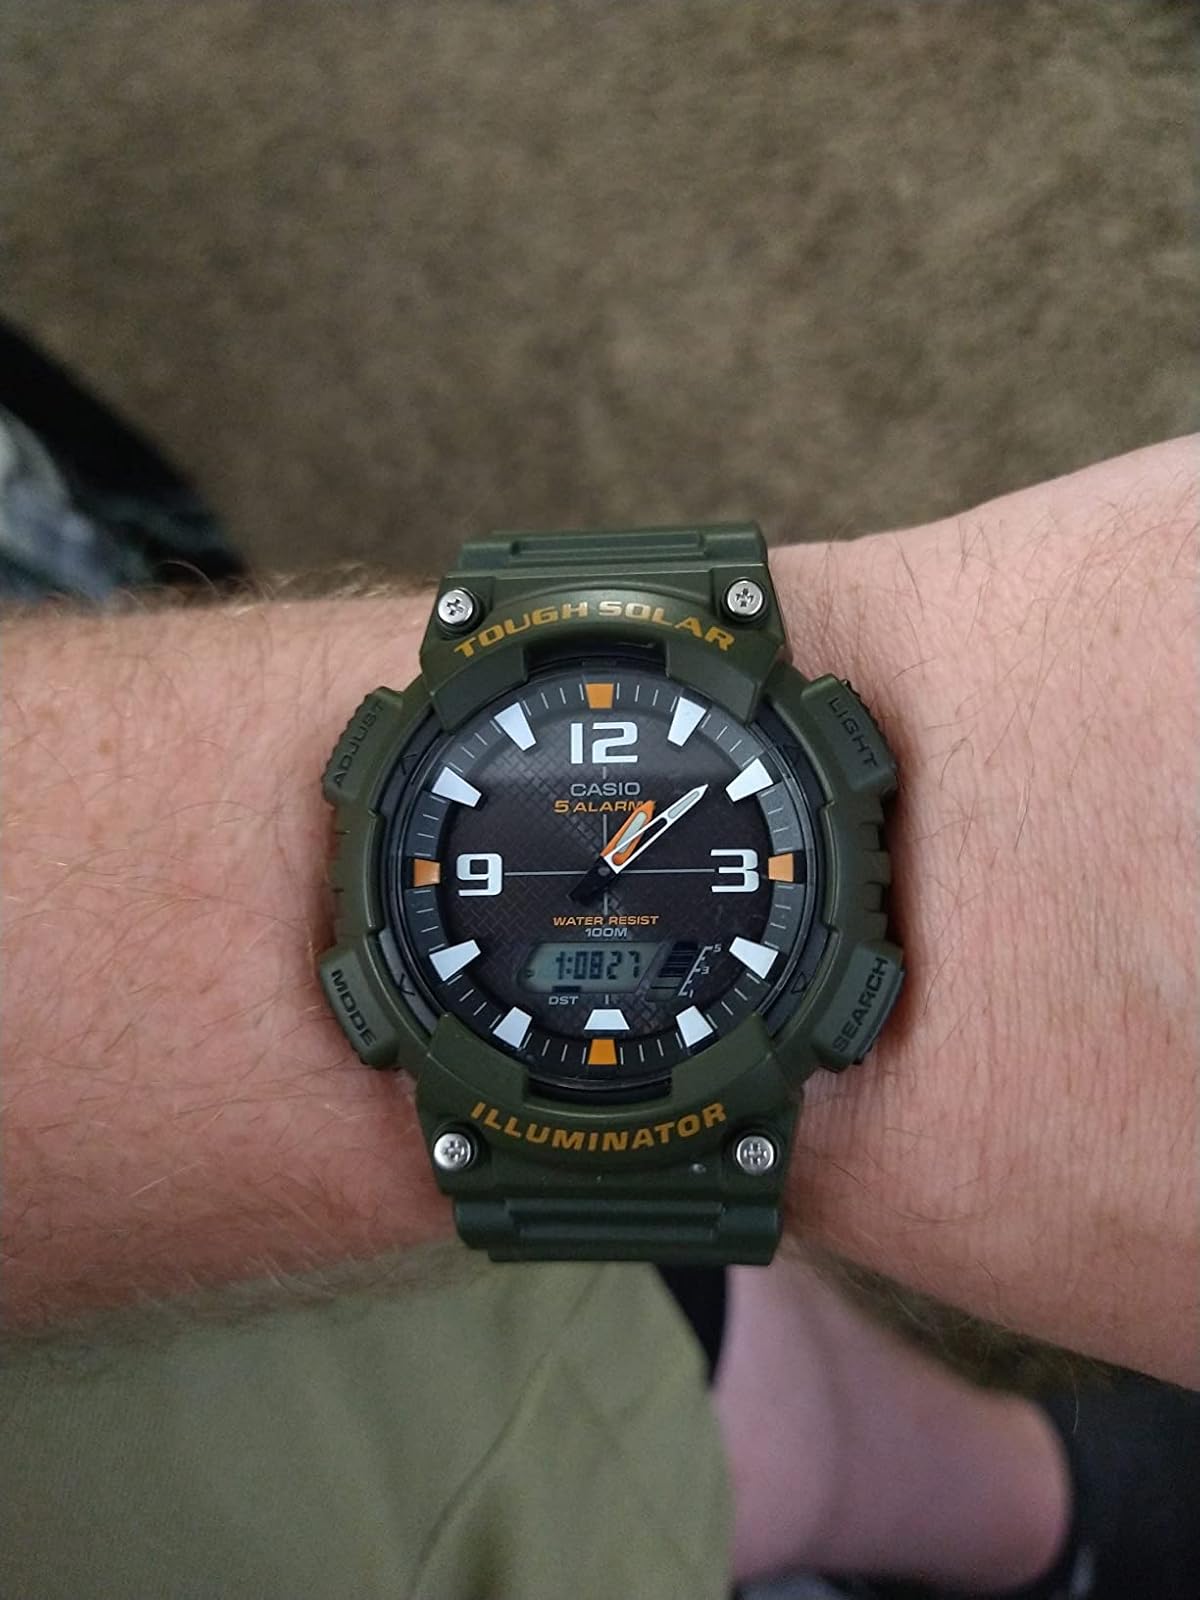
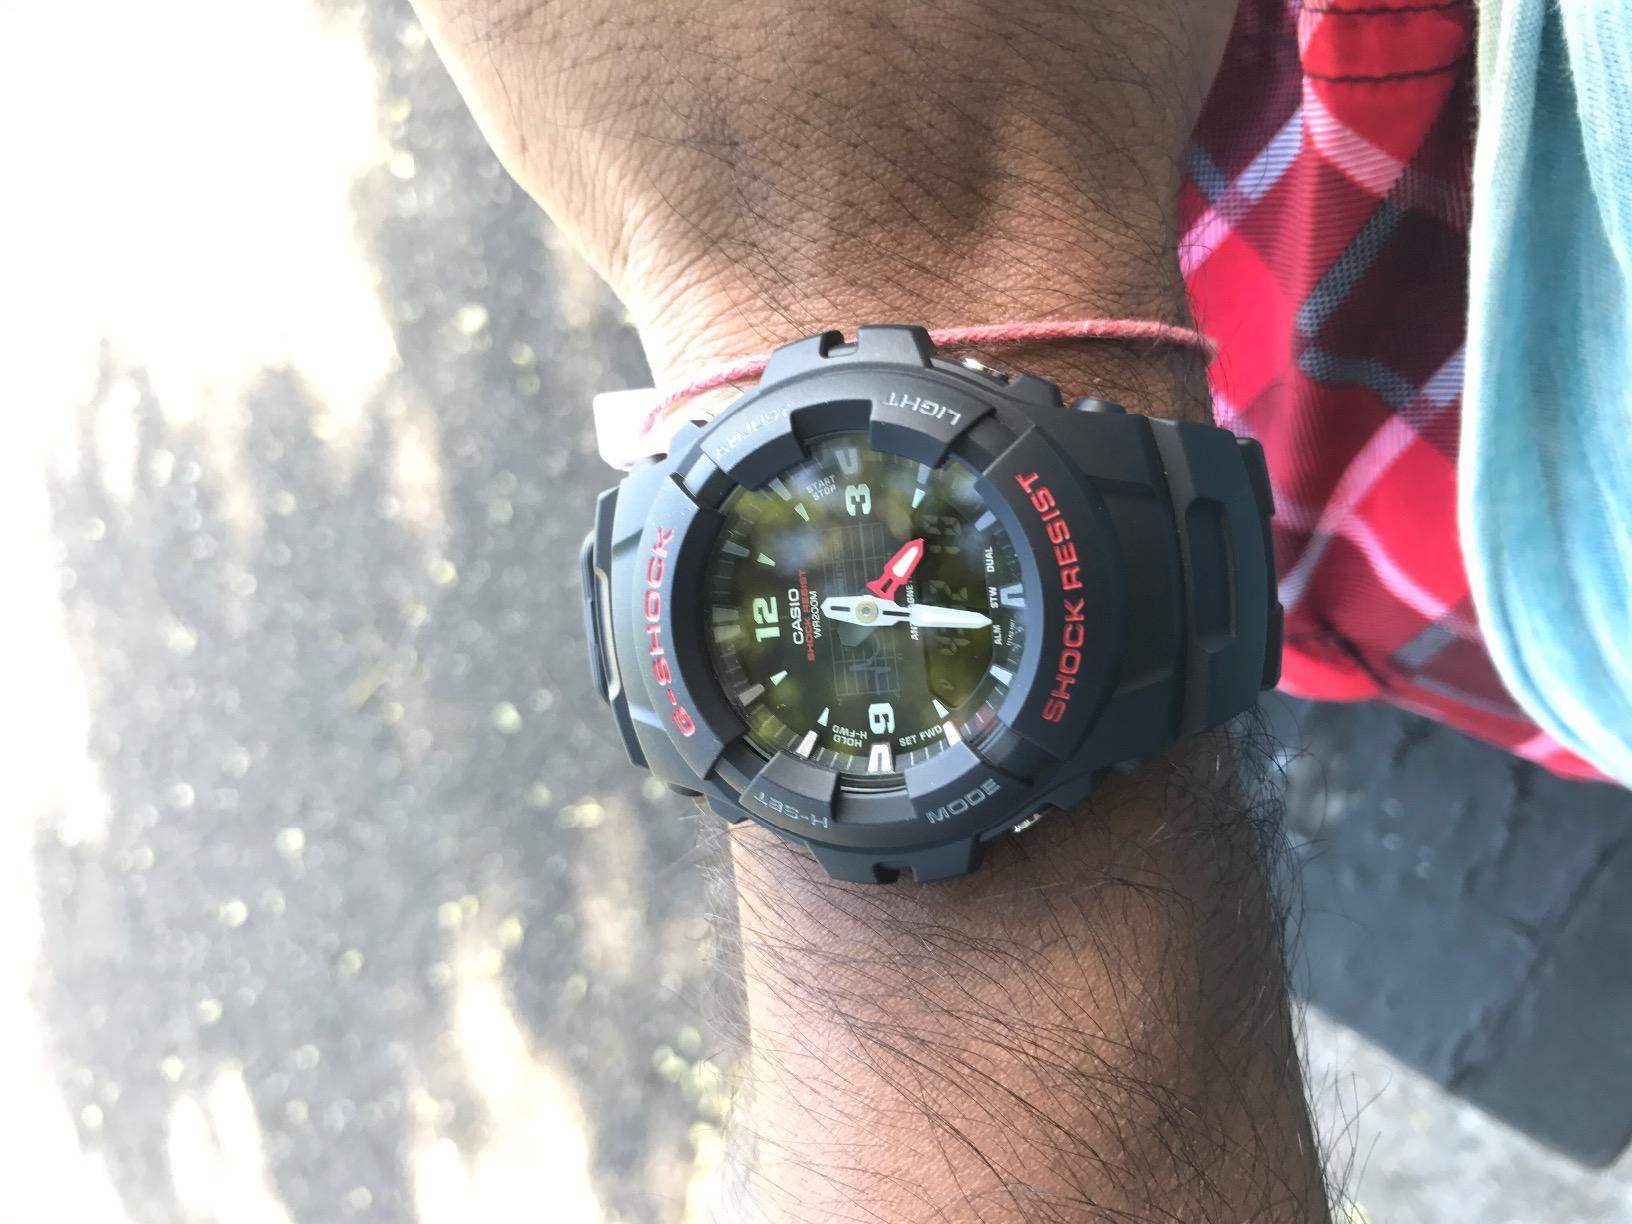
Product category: accessories_watch
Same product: no